Holmberg and Johnson Blacksmith Shop

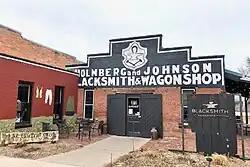

The Holmberg and Johnson Blacksmith Shop is a historic building at 122 N. Main Street in downtown Lindsborg, Kansas. It was built in 1900 and added to the National Register of Historic Places in 2009.